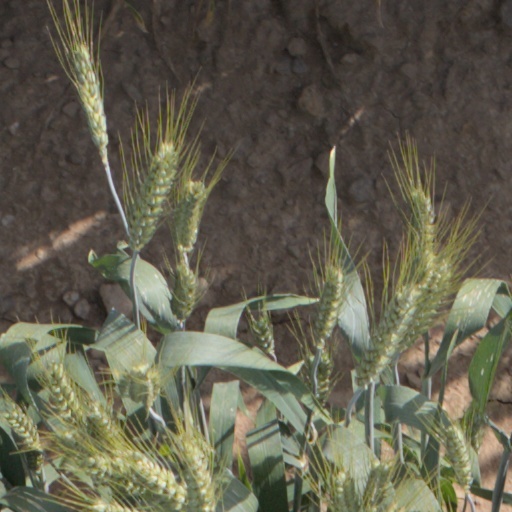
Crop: wheat